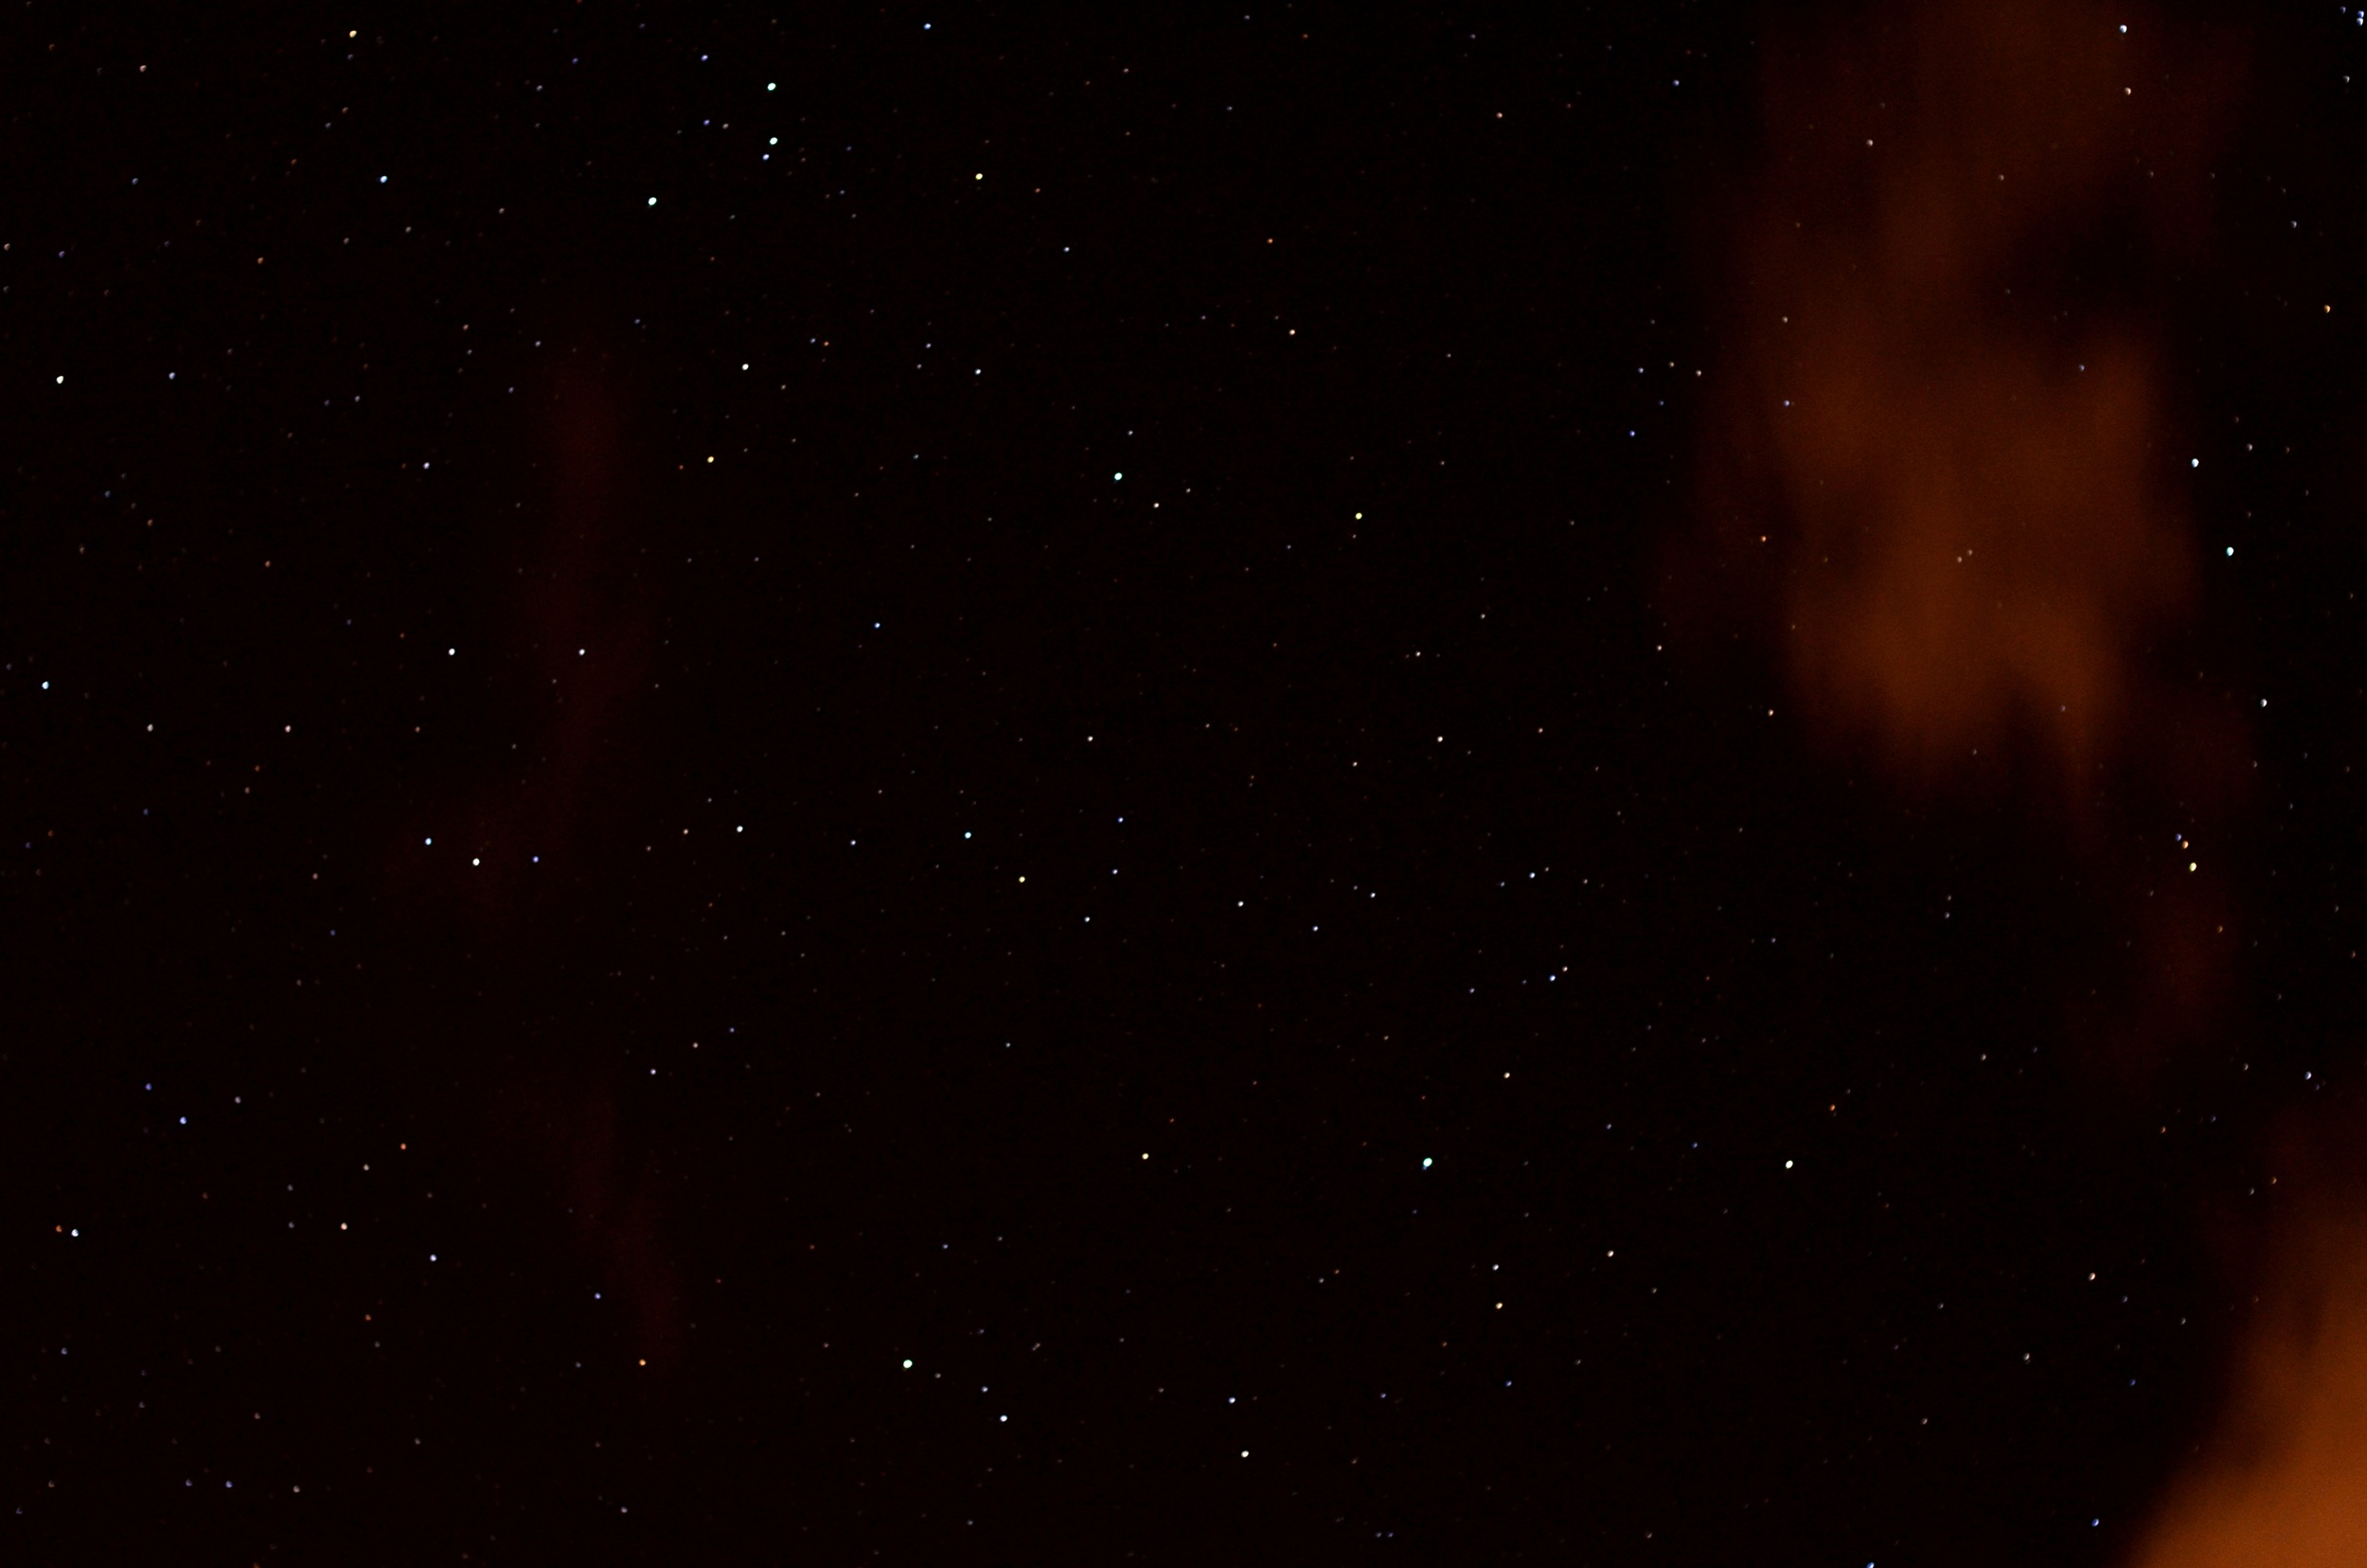
star, atmosphere, dark, space, nebula, outer space, at night, astronomy, ghosts, astronomical object